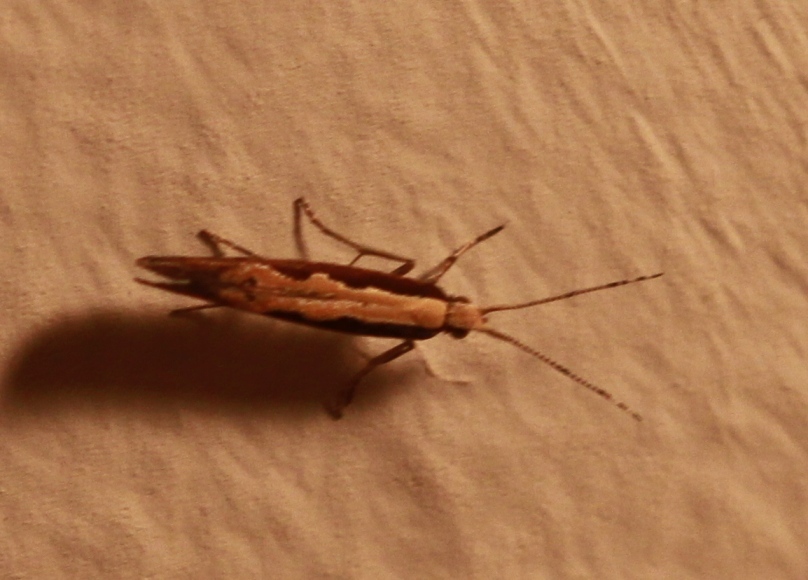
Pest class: diamondback_moth